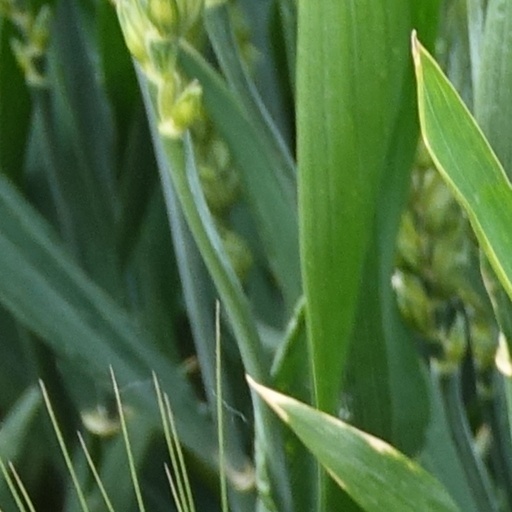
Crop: wheat